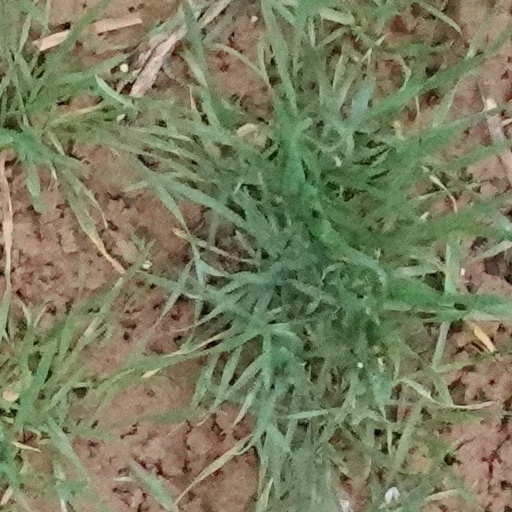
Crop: wheat